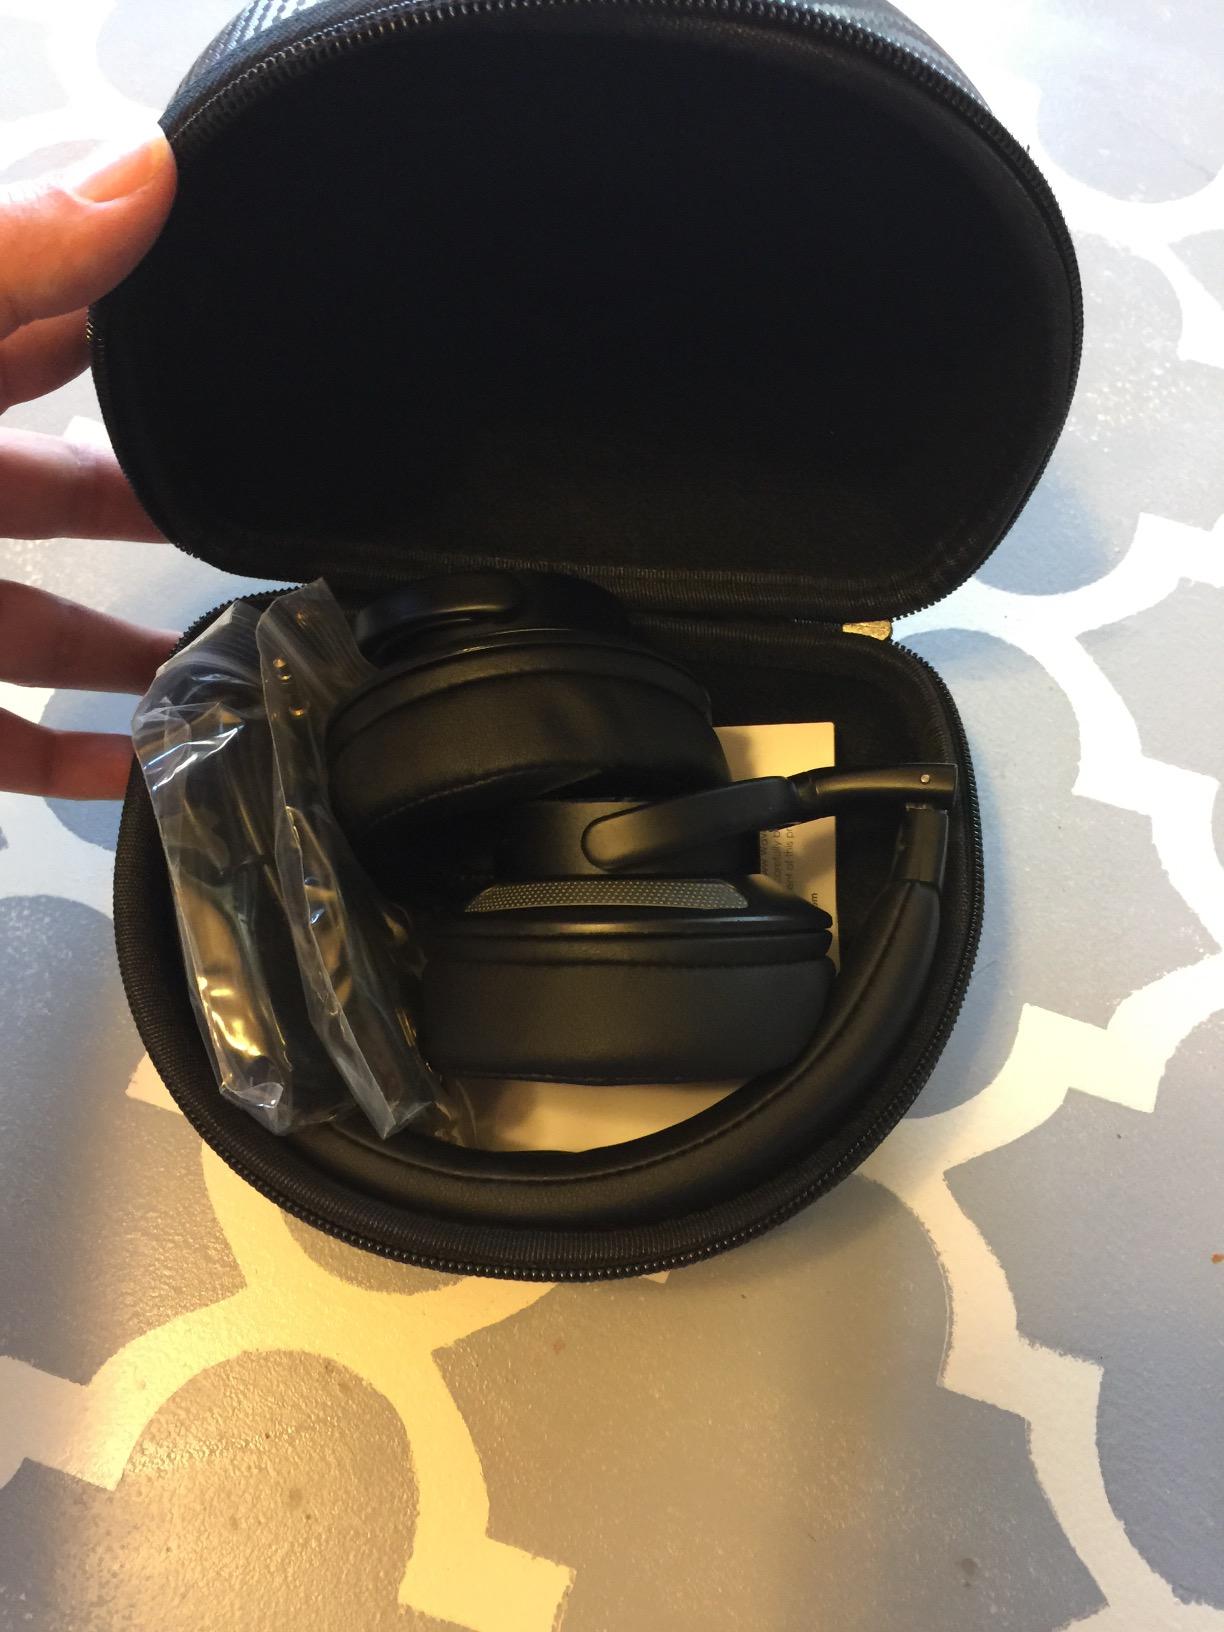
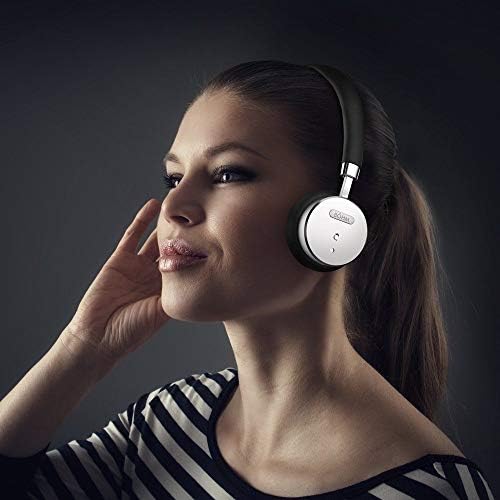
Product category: headphones
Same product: no